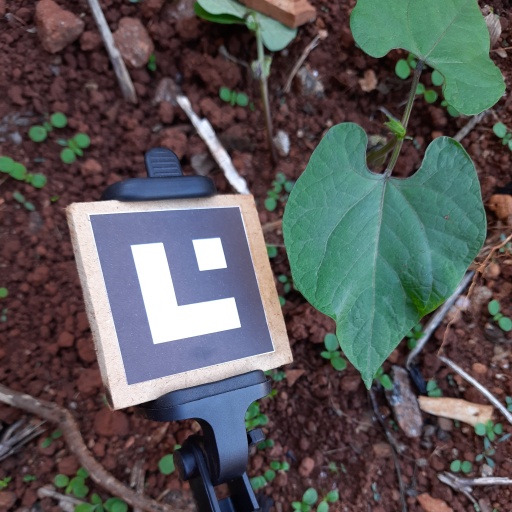
Observations: wavy surface, no eating holes, under shade